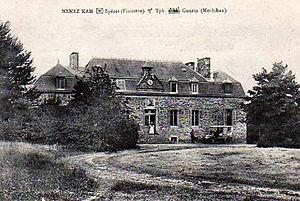
Le château ou manoir breton MENEZ KAMM, entre Spézet (Finistère) et Gourin (Morbihan), isolé sur une crête des montagnes Noires. Bâtie par le peintre Henry Moulton, qui place ses armes sur le fronton, cette résidence de chasse appartient ensuite à la comtesse Vefa de Méhérenc de Saint-Pierre (1872-1967), grande voyageuse, écrivain et militante bretonne. Dans les années 1970, cette demeure abrite un centre culturel breton renommé.
Spézet [spezɛt] est une commune du département du Finistère, dans la région Bretagne, en France.
Menez Kamm est un manoir situé en la commune de Spézet dans le Finistère. Il est connu pour avoir appartenu à la comtesse Vefa de Saint-Pierre et avoir abrité de 1970 à 1974 un important foyer culturel breton.